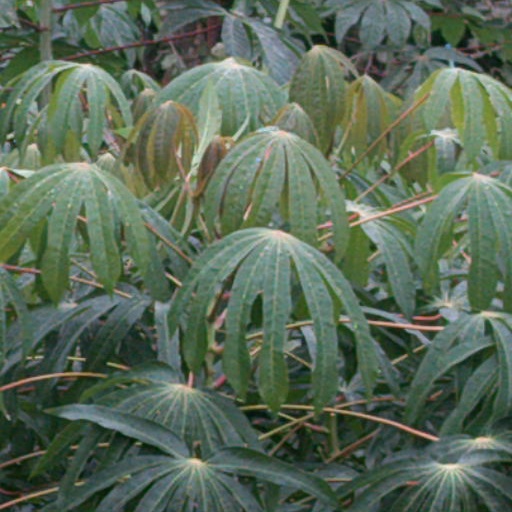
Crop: cassava